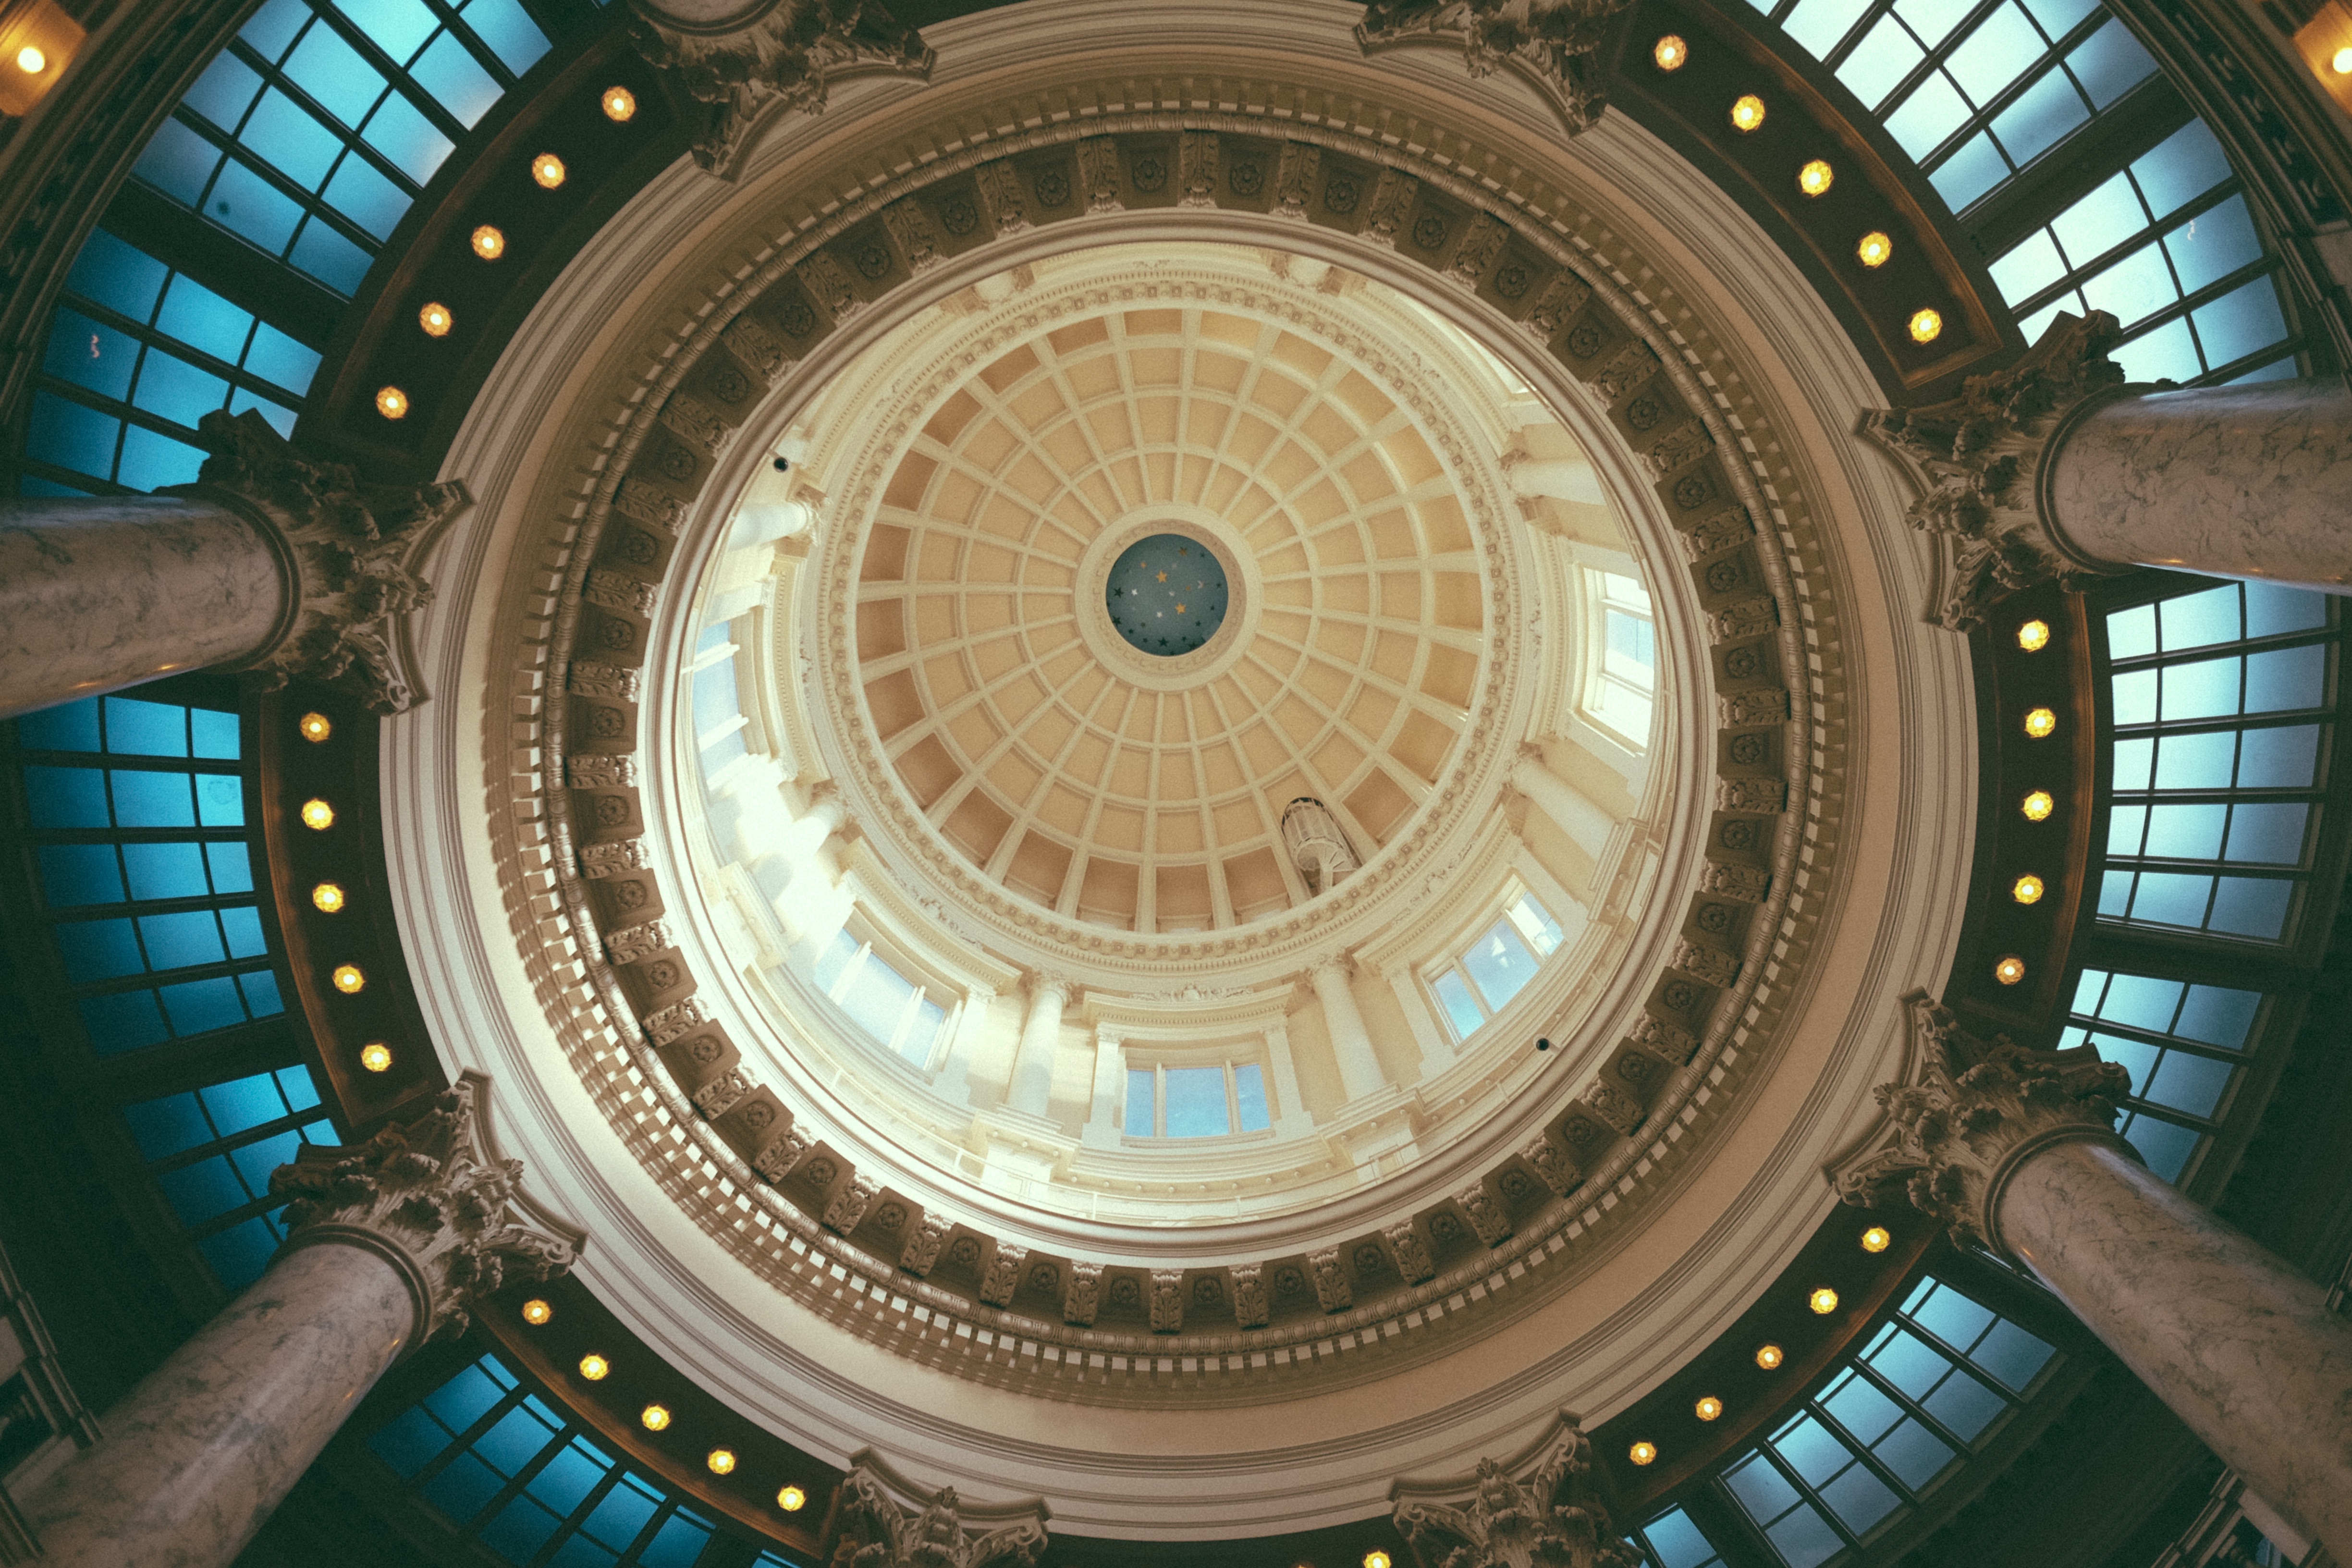
structure, building, landmark, symmetry, dome, daylighting